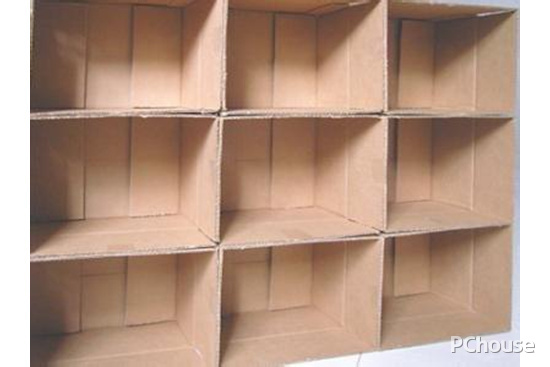
Label: cardboard